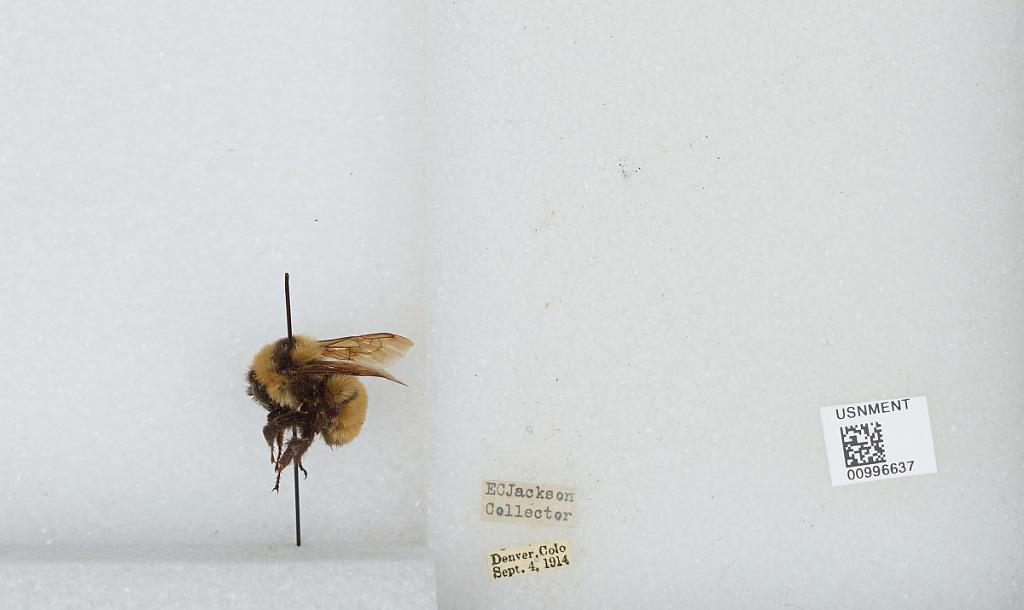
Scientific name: Bombus (Fervidobombus) fervidus fervidus (Fabricius)
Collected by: E. Jackson
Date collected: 1914-9-4
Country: United States
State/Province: Colorado
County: Denver
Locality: Denver
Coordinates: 39.7619, -104.881